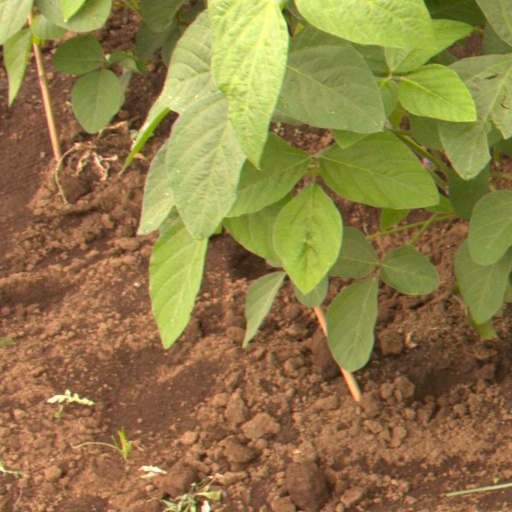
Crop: soybean